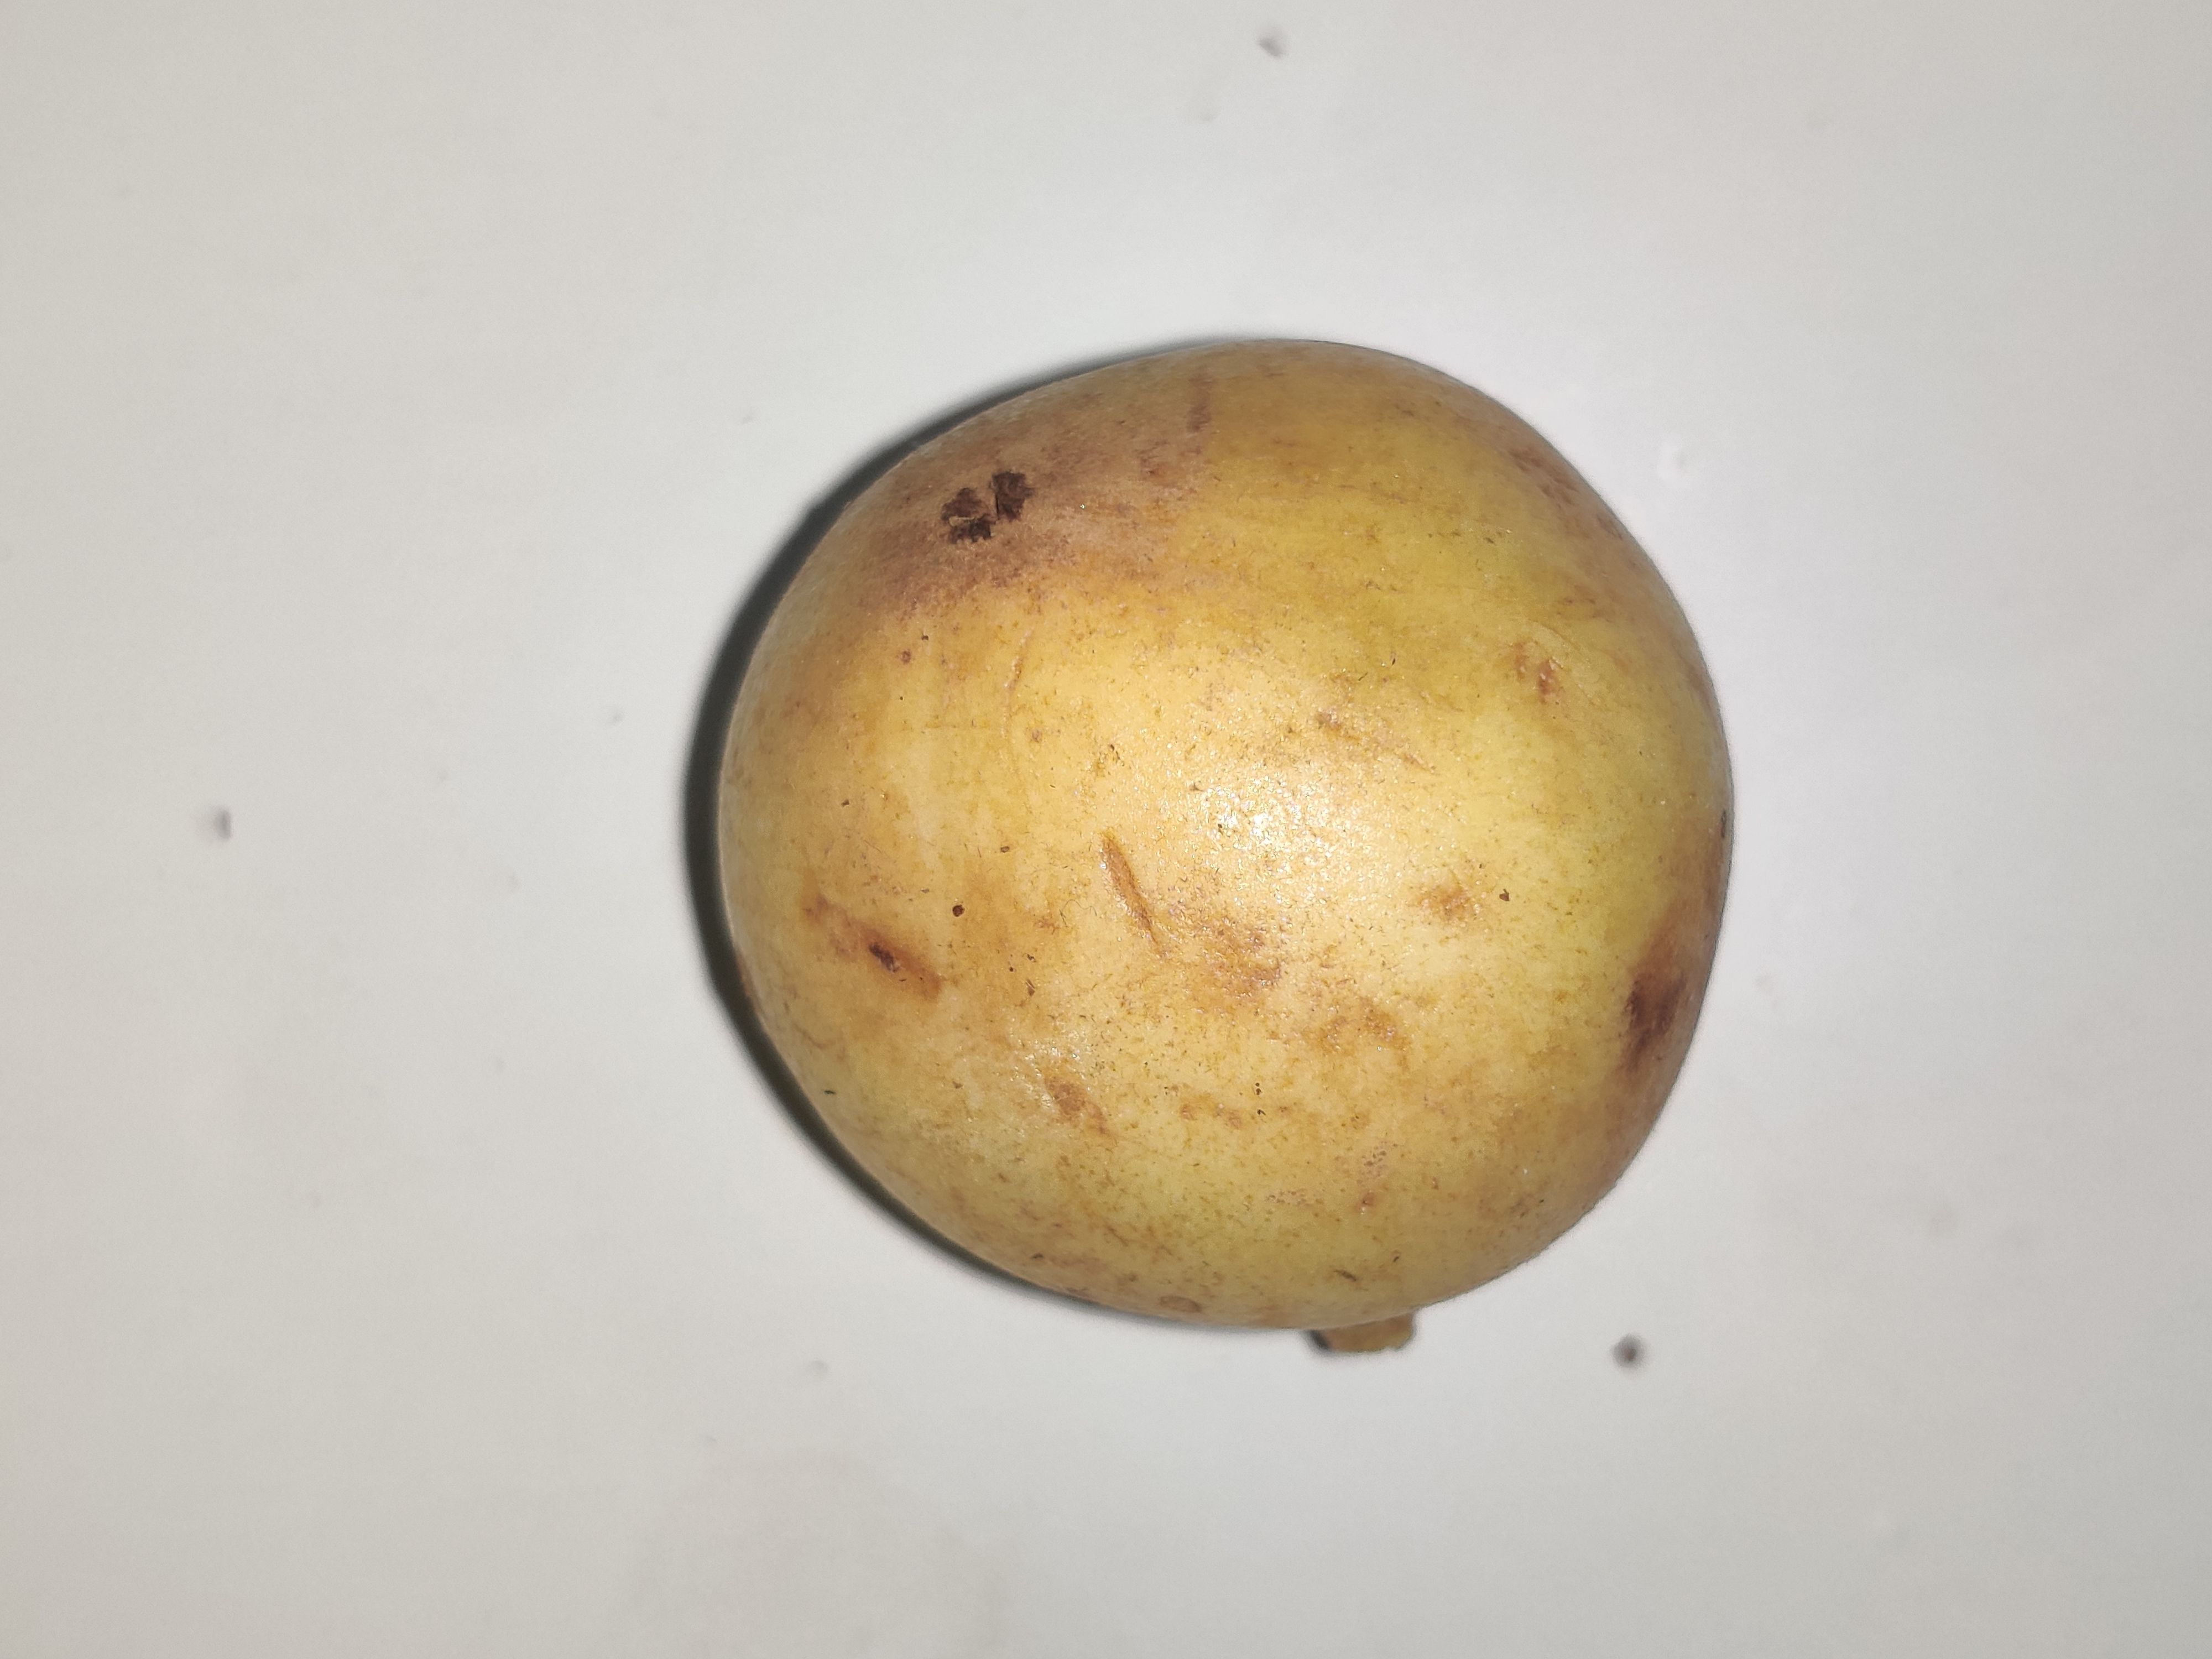
Fruit: burmese-grape
Grade: 1st-grade